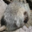
Label: porcupine